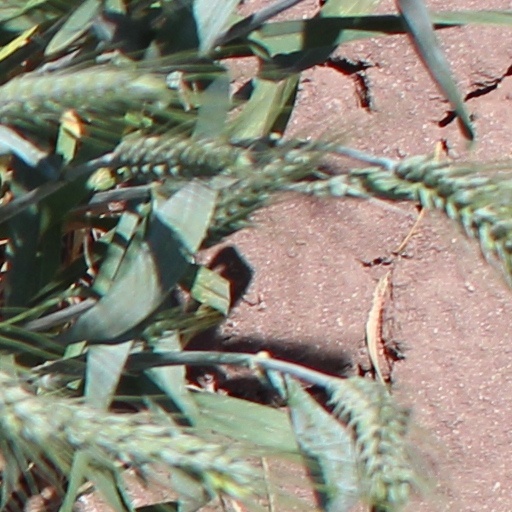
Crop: wheat